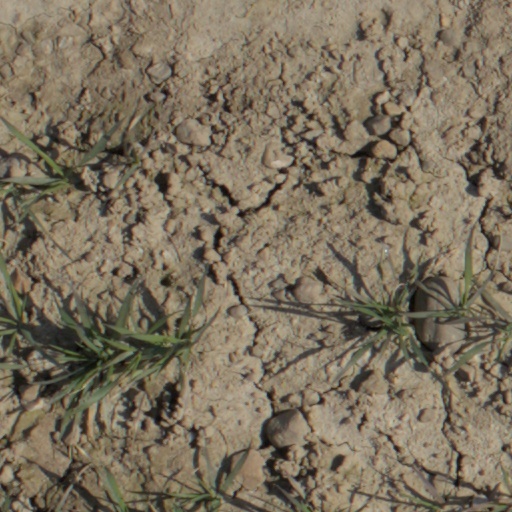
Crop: wheat